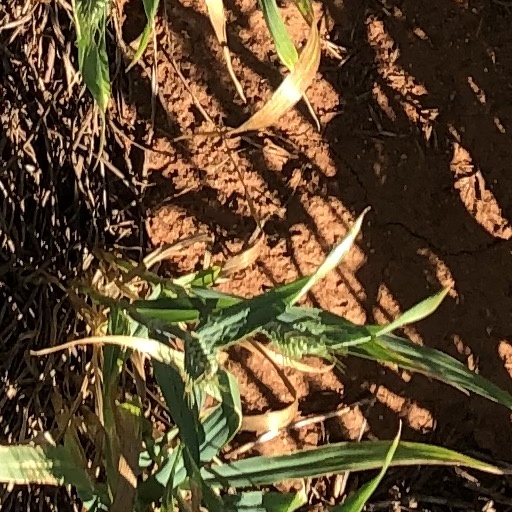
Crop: wheat